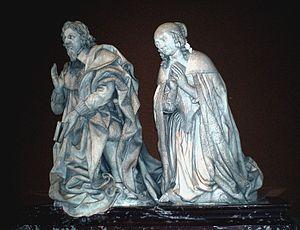
Parie supérieure du tombeau du Duc Charles de La Vieuville et de sa femme Marie Bouhier - Gilles Guérin - Musée du Louvre
Le couvent des Minimes de la place Royale était un couvent parisien, fondé en 1610 par l'ordre religieux des Minimes. Ce couvent était installé au nord de la place Royale dans le quartier du Marais. Il reste aujourd'hui un vestige de l'église du couvent, au 12, rue des Minimes.
Gilles Guérin, né en 1611 à Paris et mort dans la même ville le 26 février 1678, est un sculpteur français
Charles de La Vieuville est un seigneur français né en 1583 et mort le 2 janvier 1653 à Paris. Fils aîné de Robert de La Vieuville et de sa seconde femme Catherine d'O, il s'éleva aux plus hautes charges et vit, tour à tour, sa fortune chanceler puis se redresser, pendant les dernières années de sa vie.